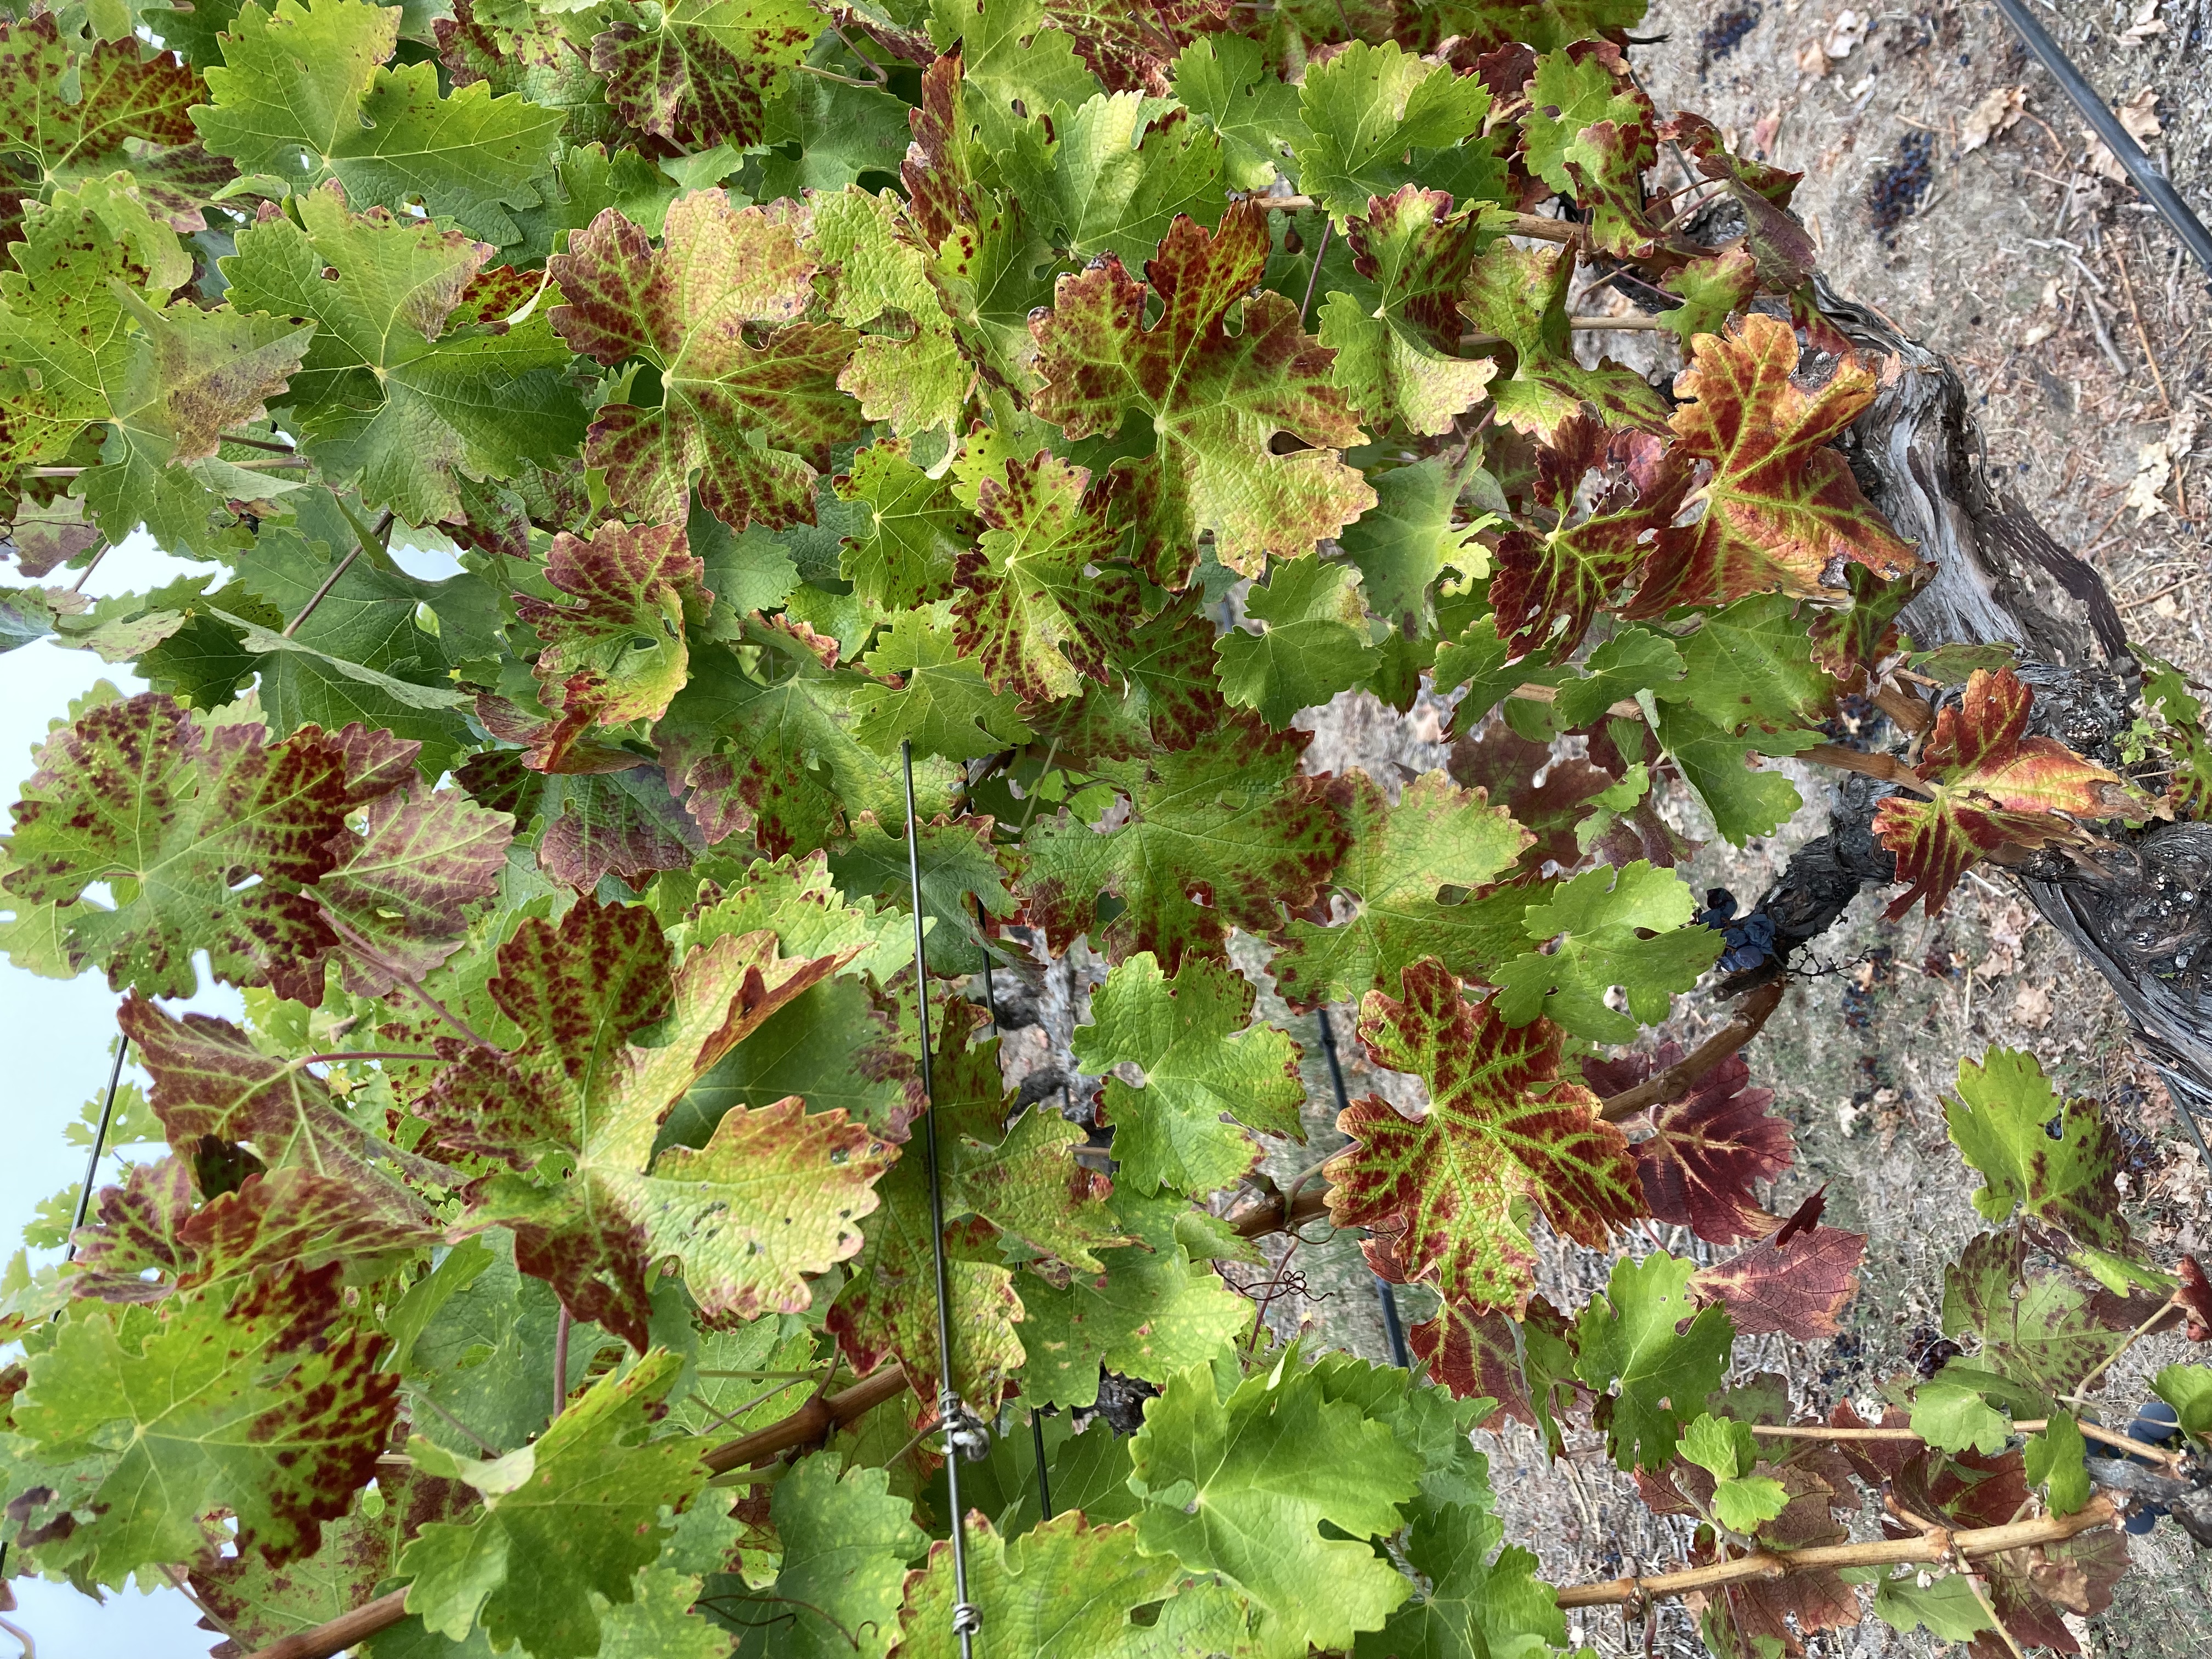
Label: Leafroll 3